Ella Hepworth Dixon

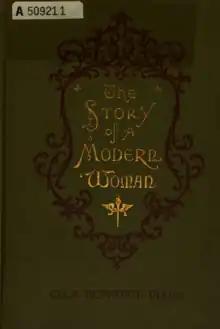
"The Story of a Modern Woman" (1894 cover)

"The Story of a Modern Woman" (1894) is described by Lorna Sage in the "Cambridge Guide to Women's Writing in English" (1999) as "a harrowing account of a woman's attempts to survive economically and emotionally when left alone after her father's death. A tale of valiant and unrewarded courage, the novel's only hope for redemption is in women's helping each other to survive in a society which is founded on the 'acquiescent feminine smile'." "The Bloomsbury Dictionary of English Literature" (1997) considers it "one of the most moving of the New Woman novels." It was translated into French, and also led to the nickname the "New Woman" for its author.